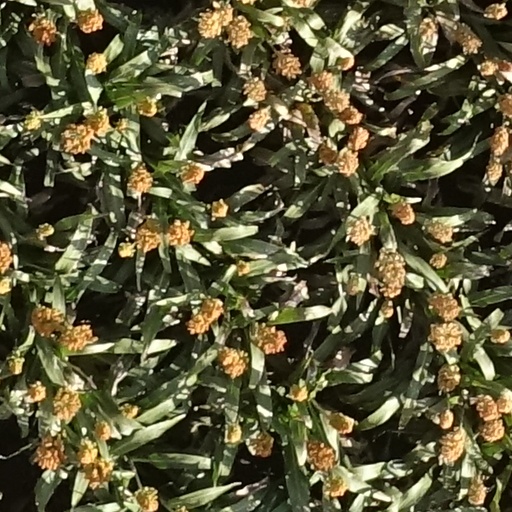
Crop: sorghum